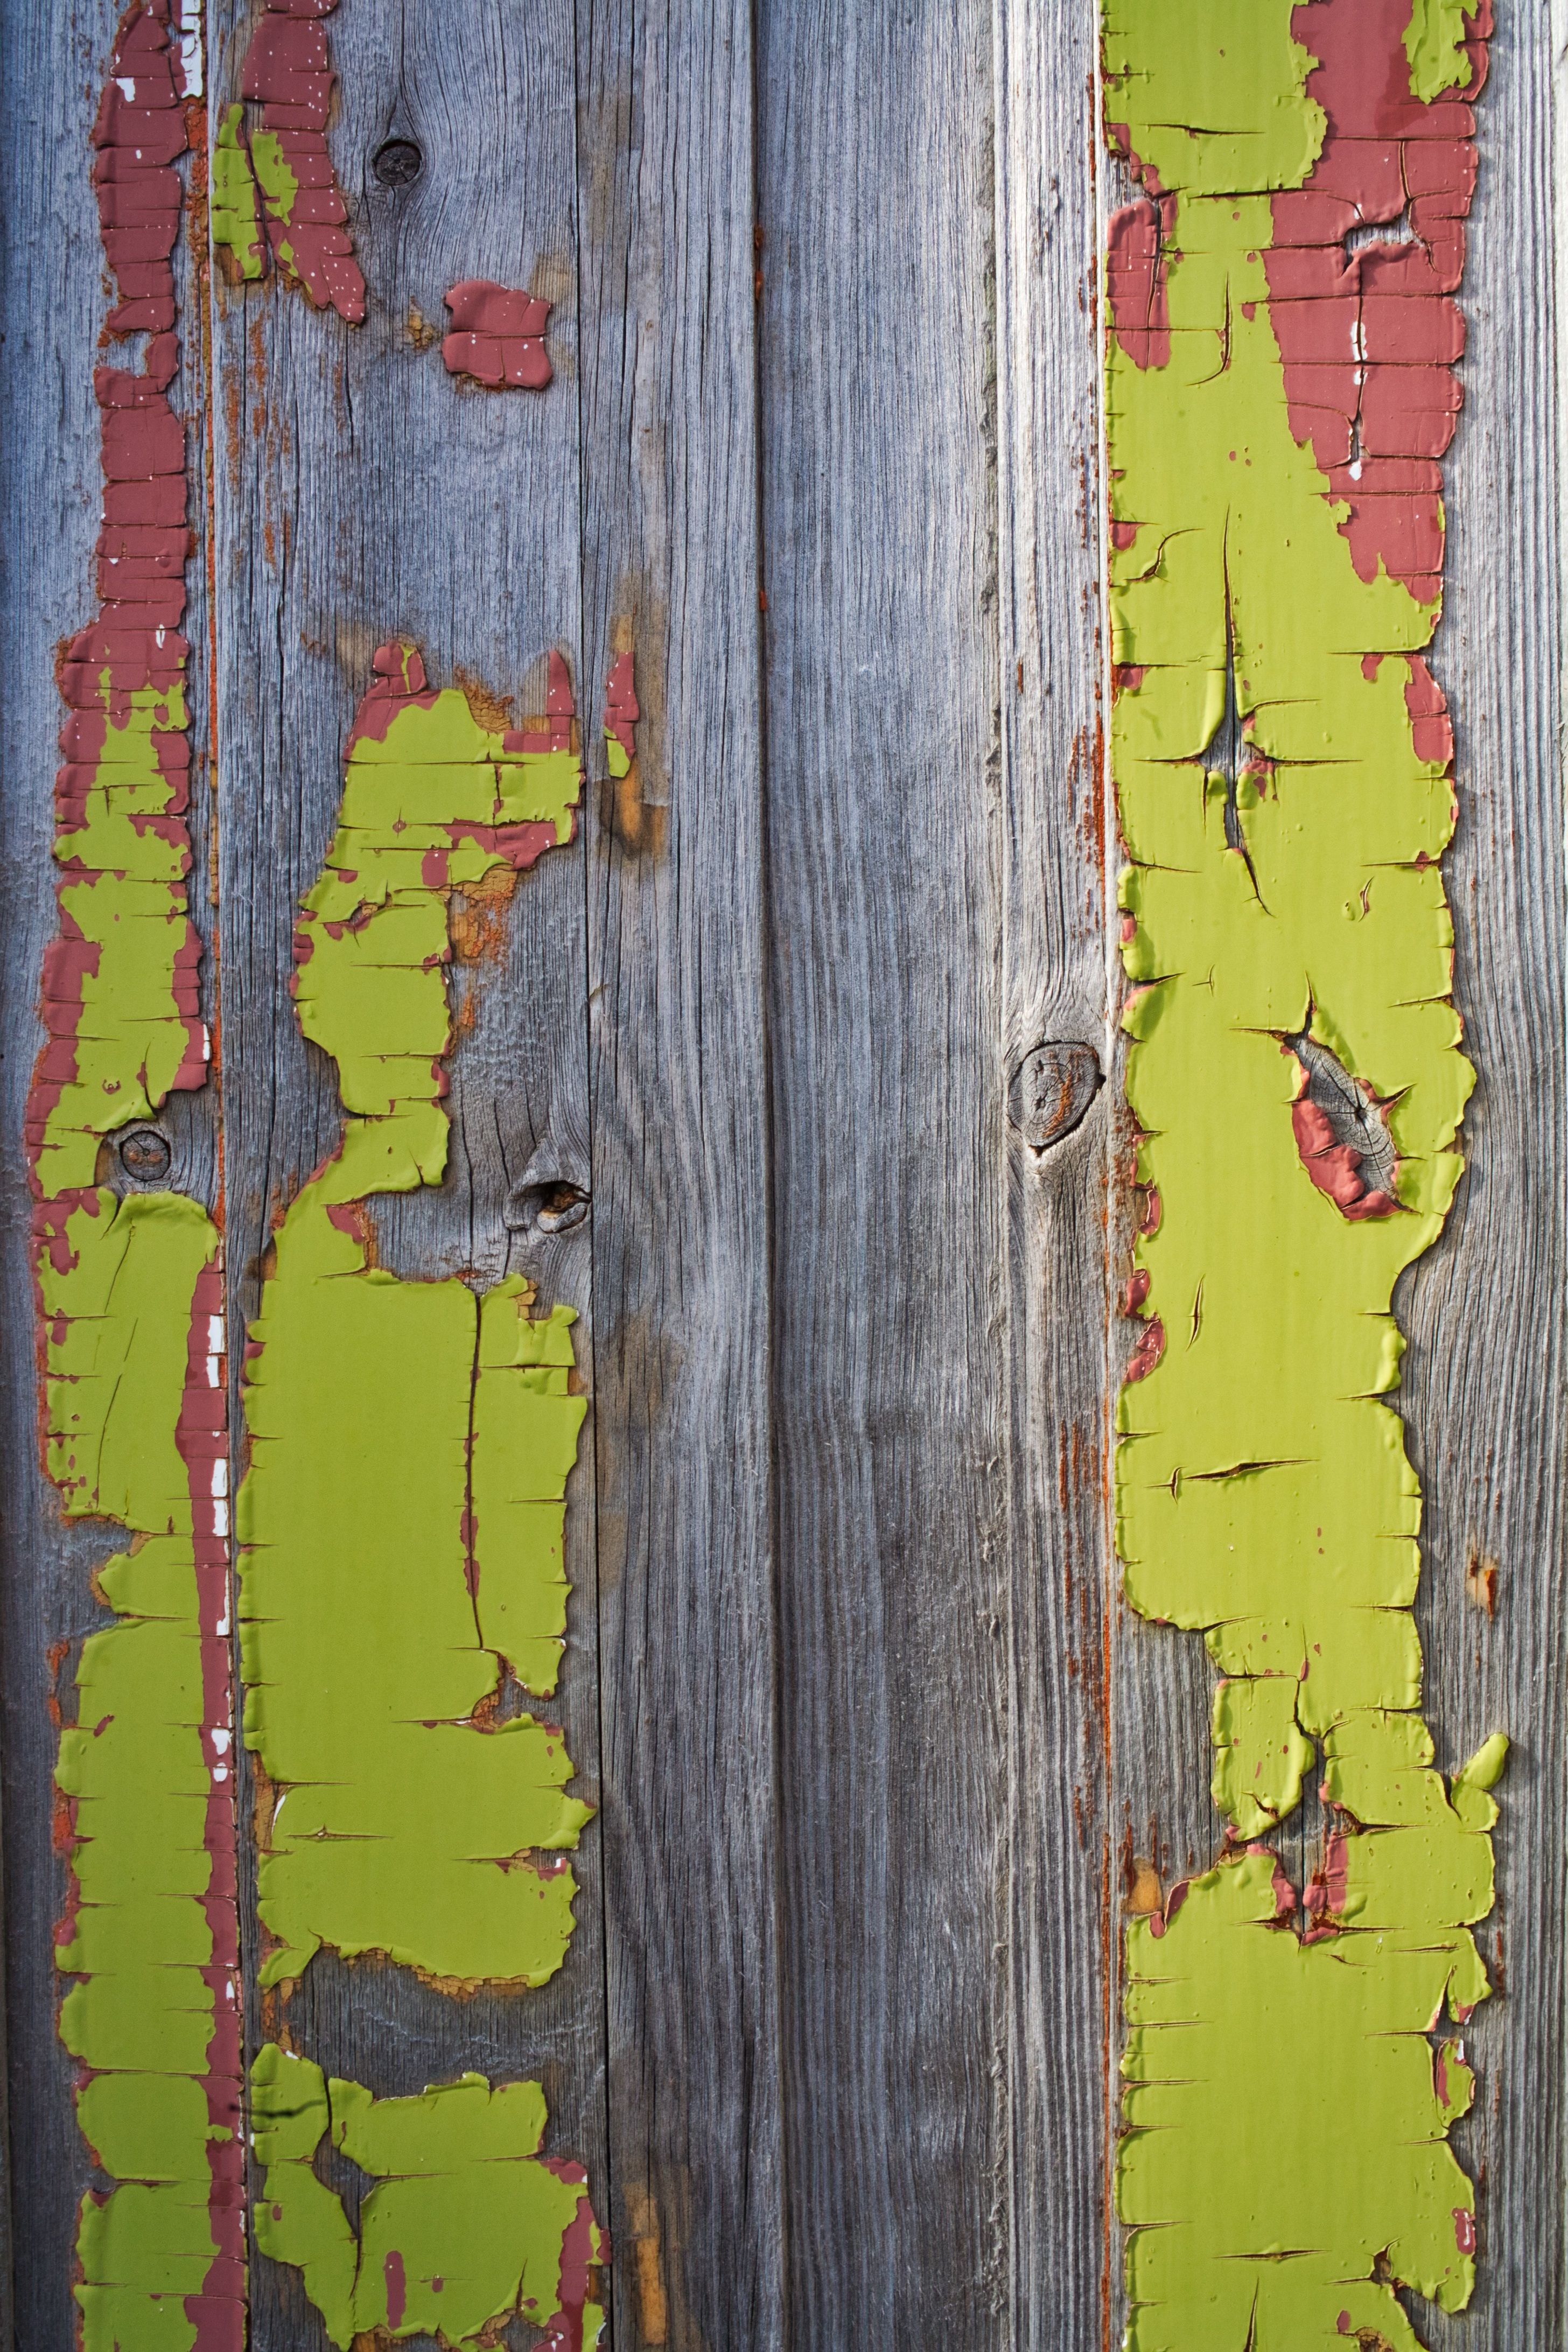
tree, branch, grungy, plant, wood, grain, texture, plank, leaf, flower, trunk, old, wall, rustic, rust, pattern, green, red, color, birch, autumn, soil, crack, paint, abandoned, dirty, grunge, rough, botany, colorful, yellow, door, painting, surface, weathered, worn, background, vivid, wooden, collage, aging, scratched, painted, wreck, layer, peeling, backdrop, aged, flowering plant, woody plant, land plant